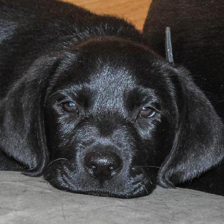
Label: animals